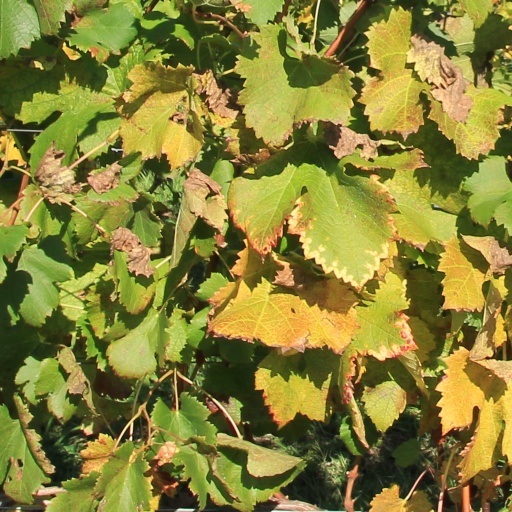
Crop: grape